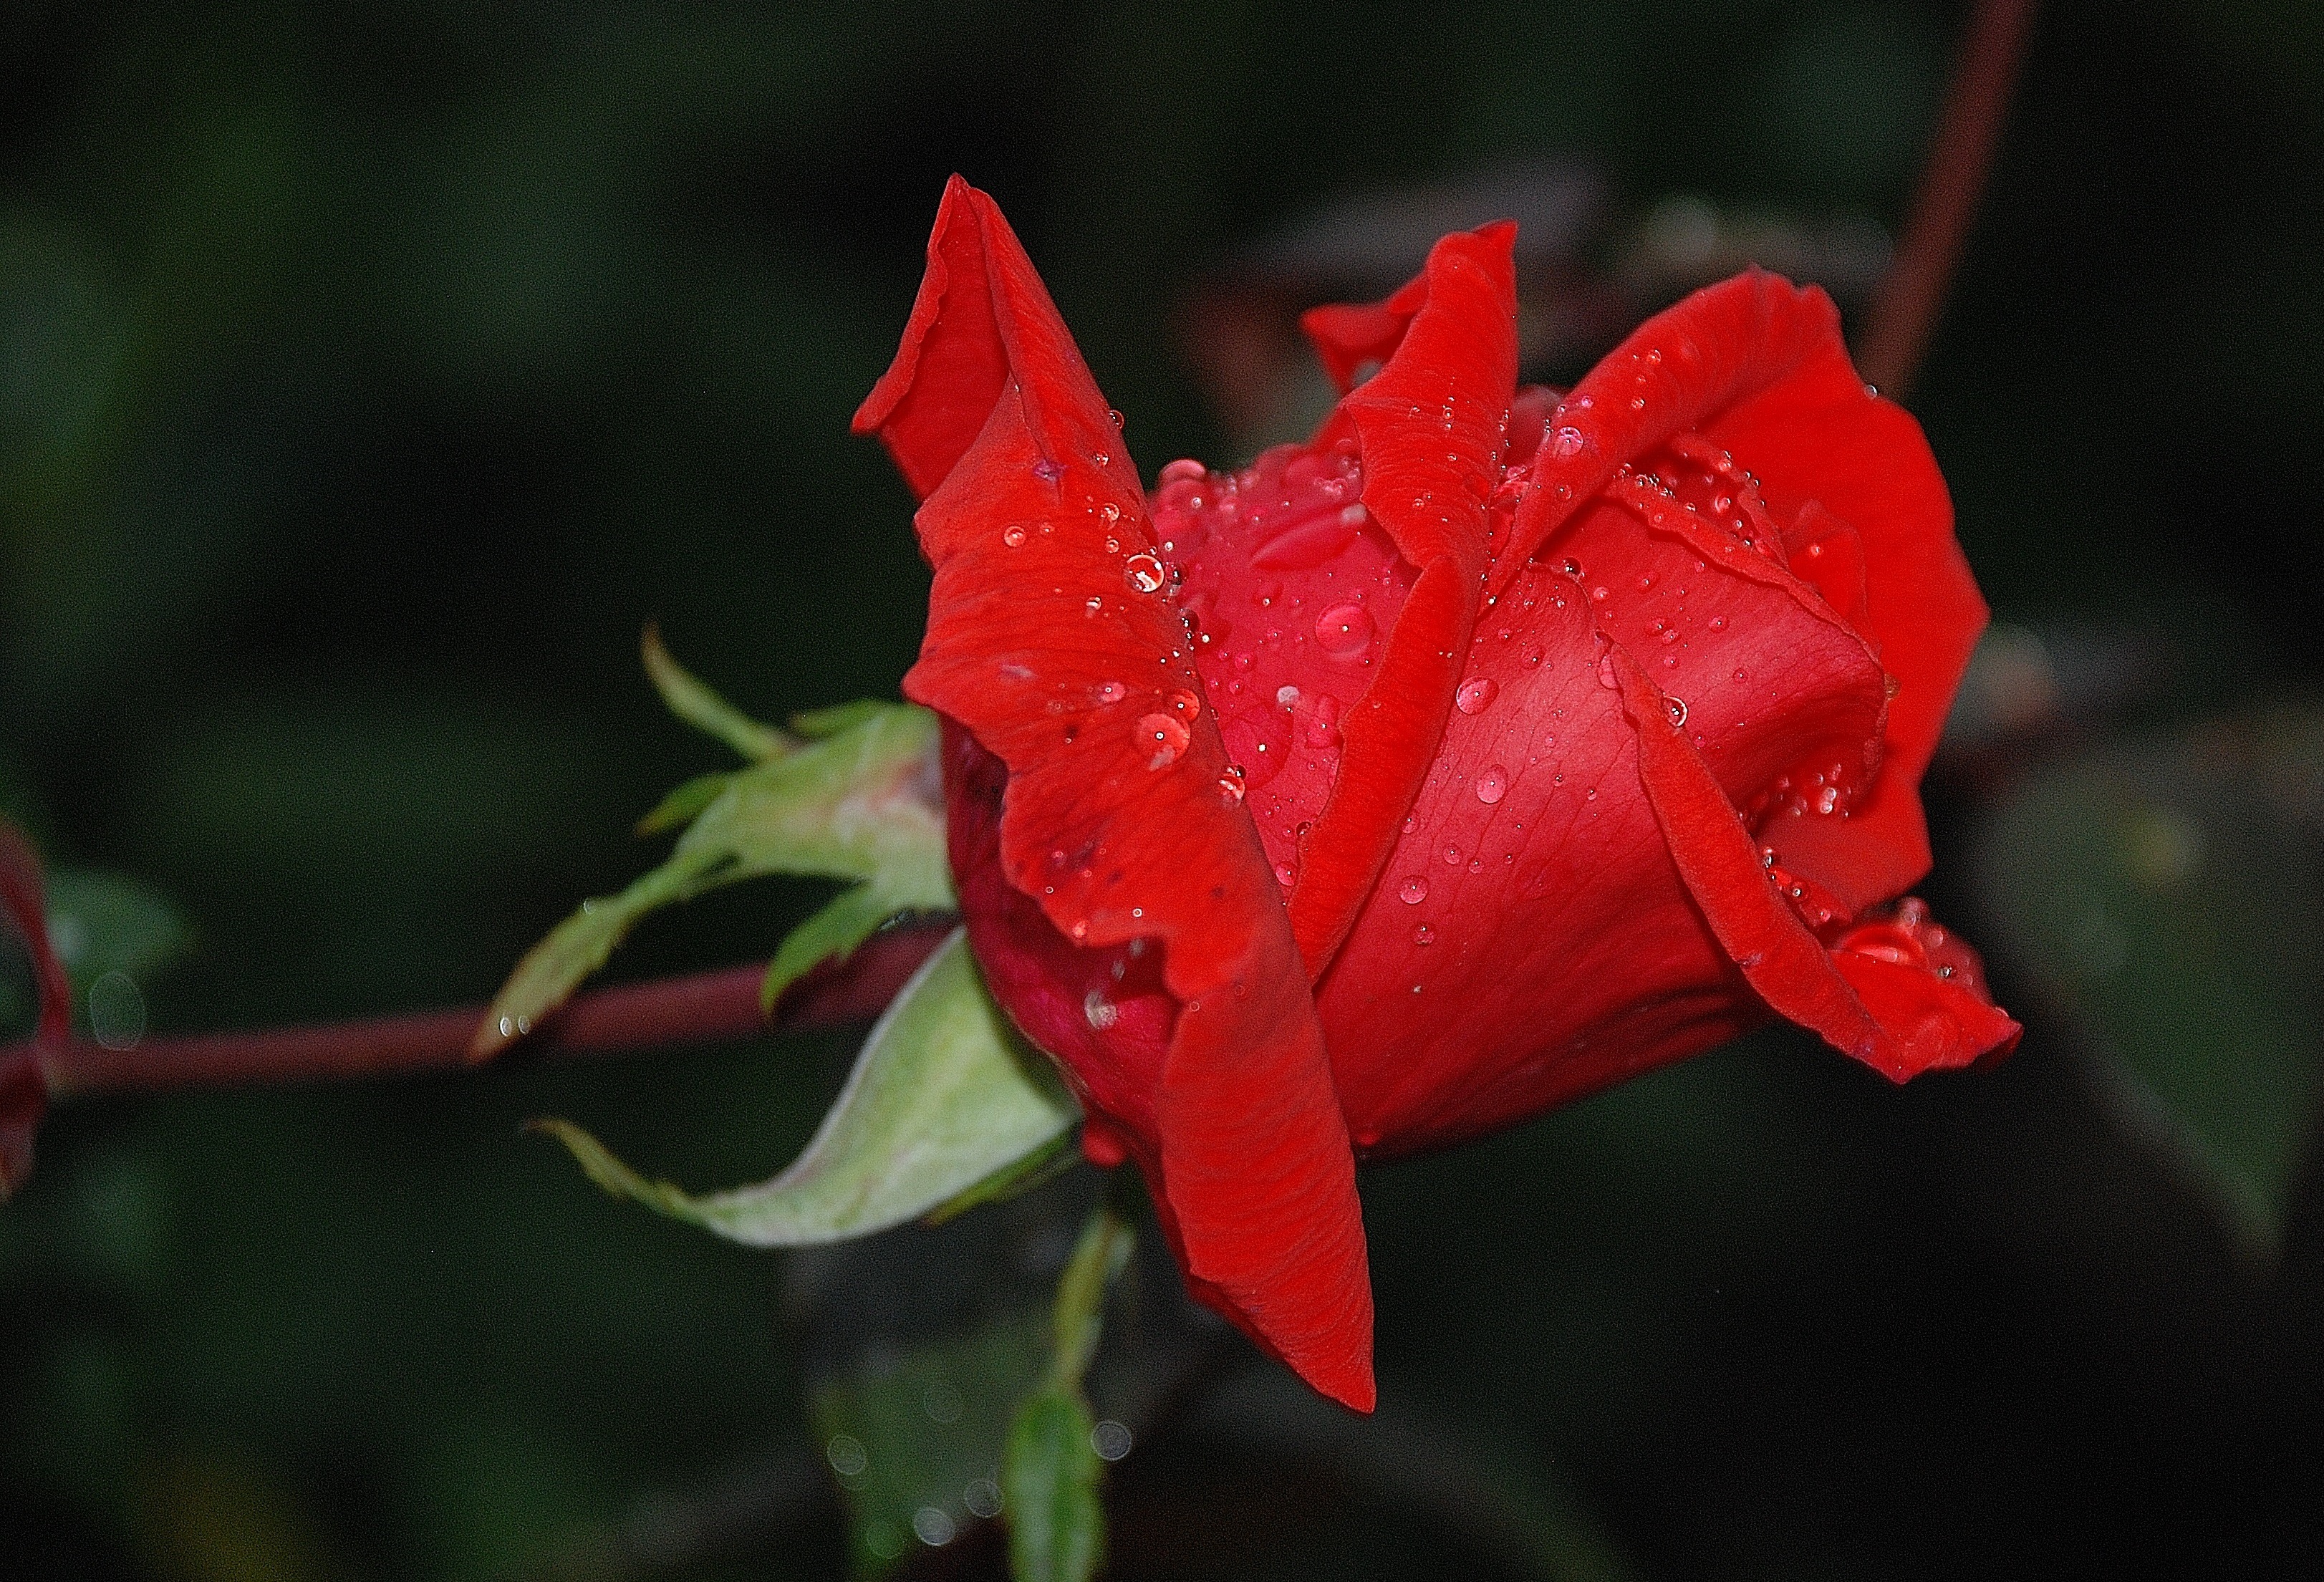
nature, plant, leaf, flower, petal, love, rose, red, romance, blooming, garden, wedding, flora, close up, shrub, beauty, bud, macro photography, thorny, flowering plant, garden roses, rose family, rosaceae, valentine day, plant stem, land plant